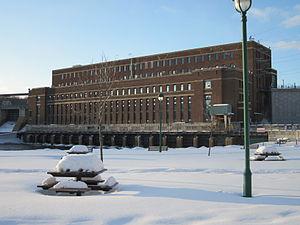
Centrale de La Gabelle vue de la rive de Notre-Dame-du-Mont-Carmel
La centrale de La Gabelle est une centrale hydroélectrique érigée sur la Saint-Maurice, au Québec, au Canada. Propriété d'Hydro-Québec, elle a été mise en service en 1924 avec quatre premiers groupes turbines-alternateurs, un cinquième venant s'ajouter en 1931.